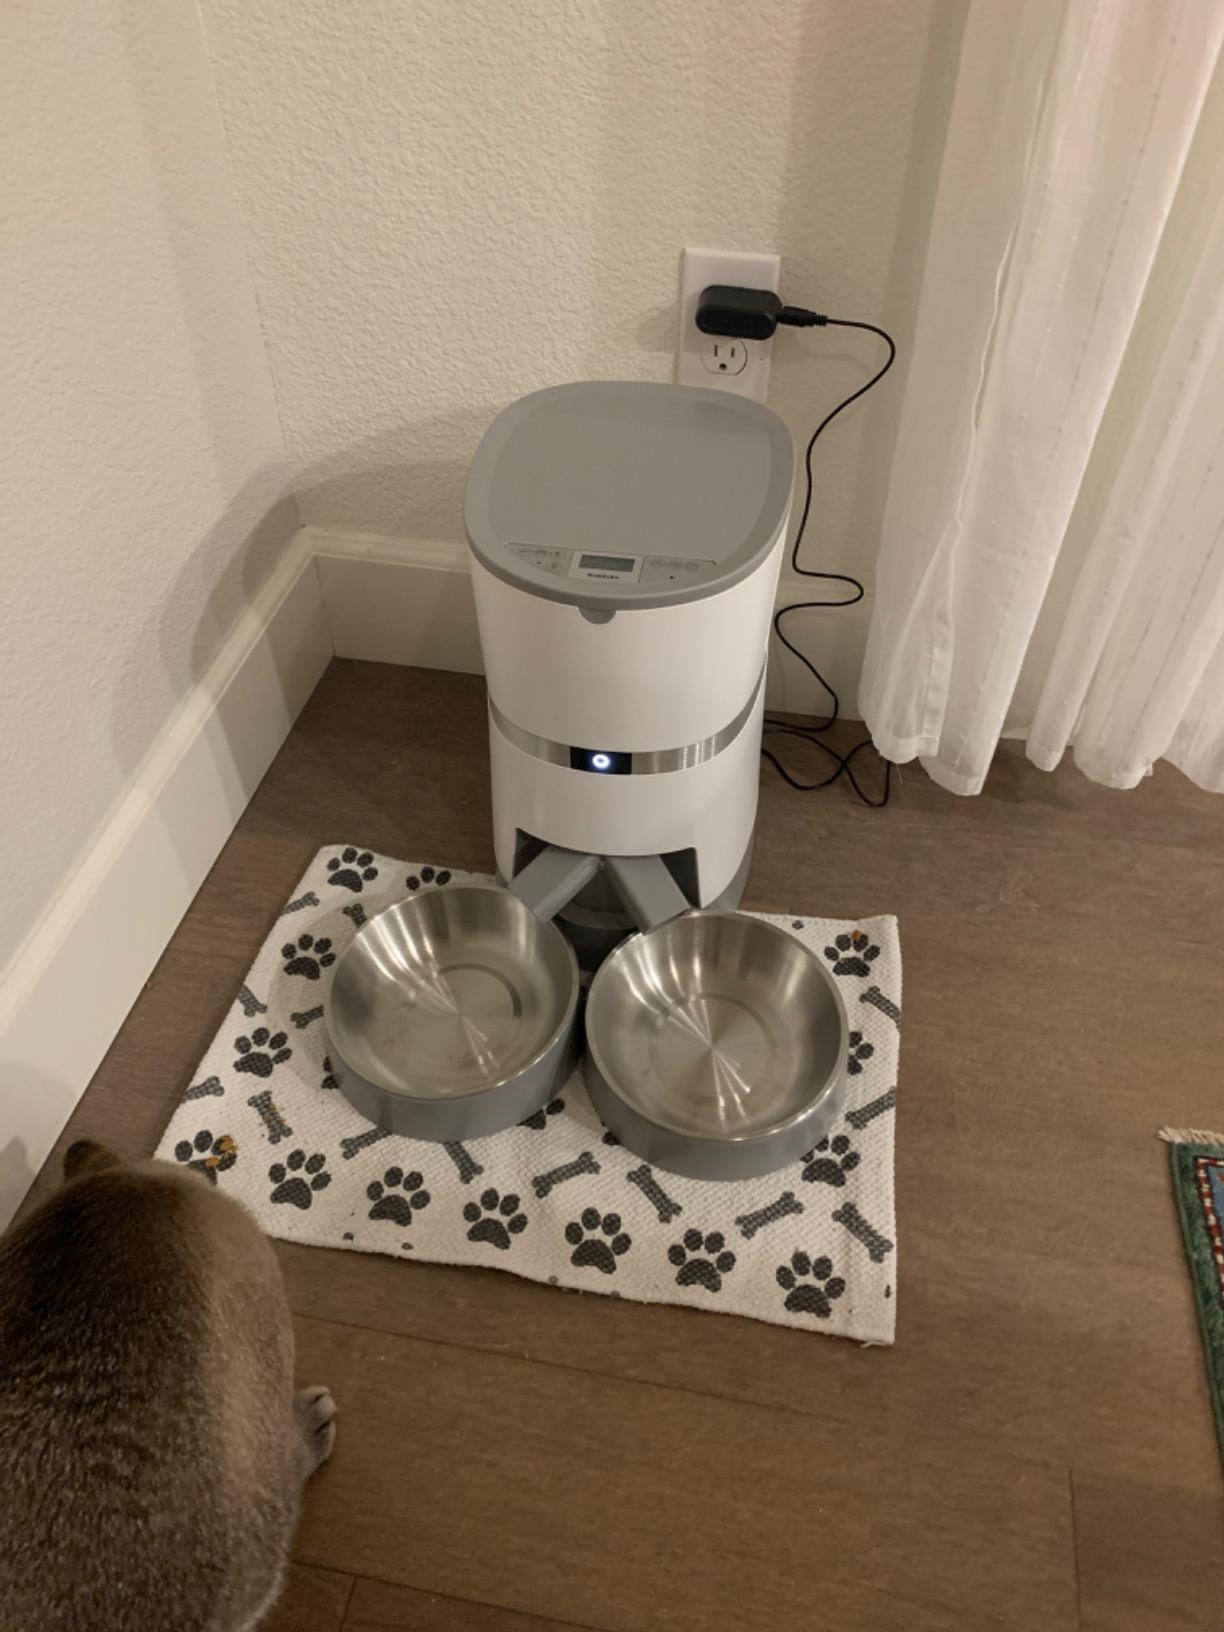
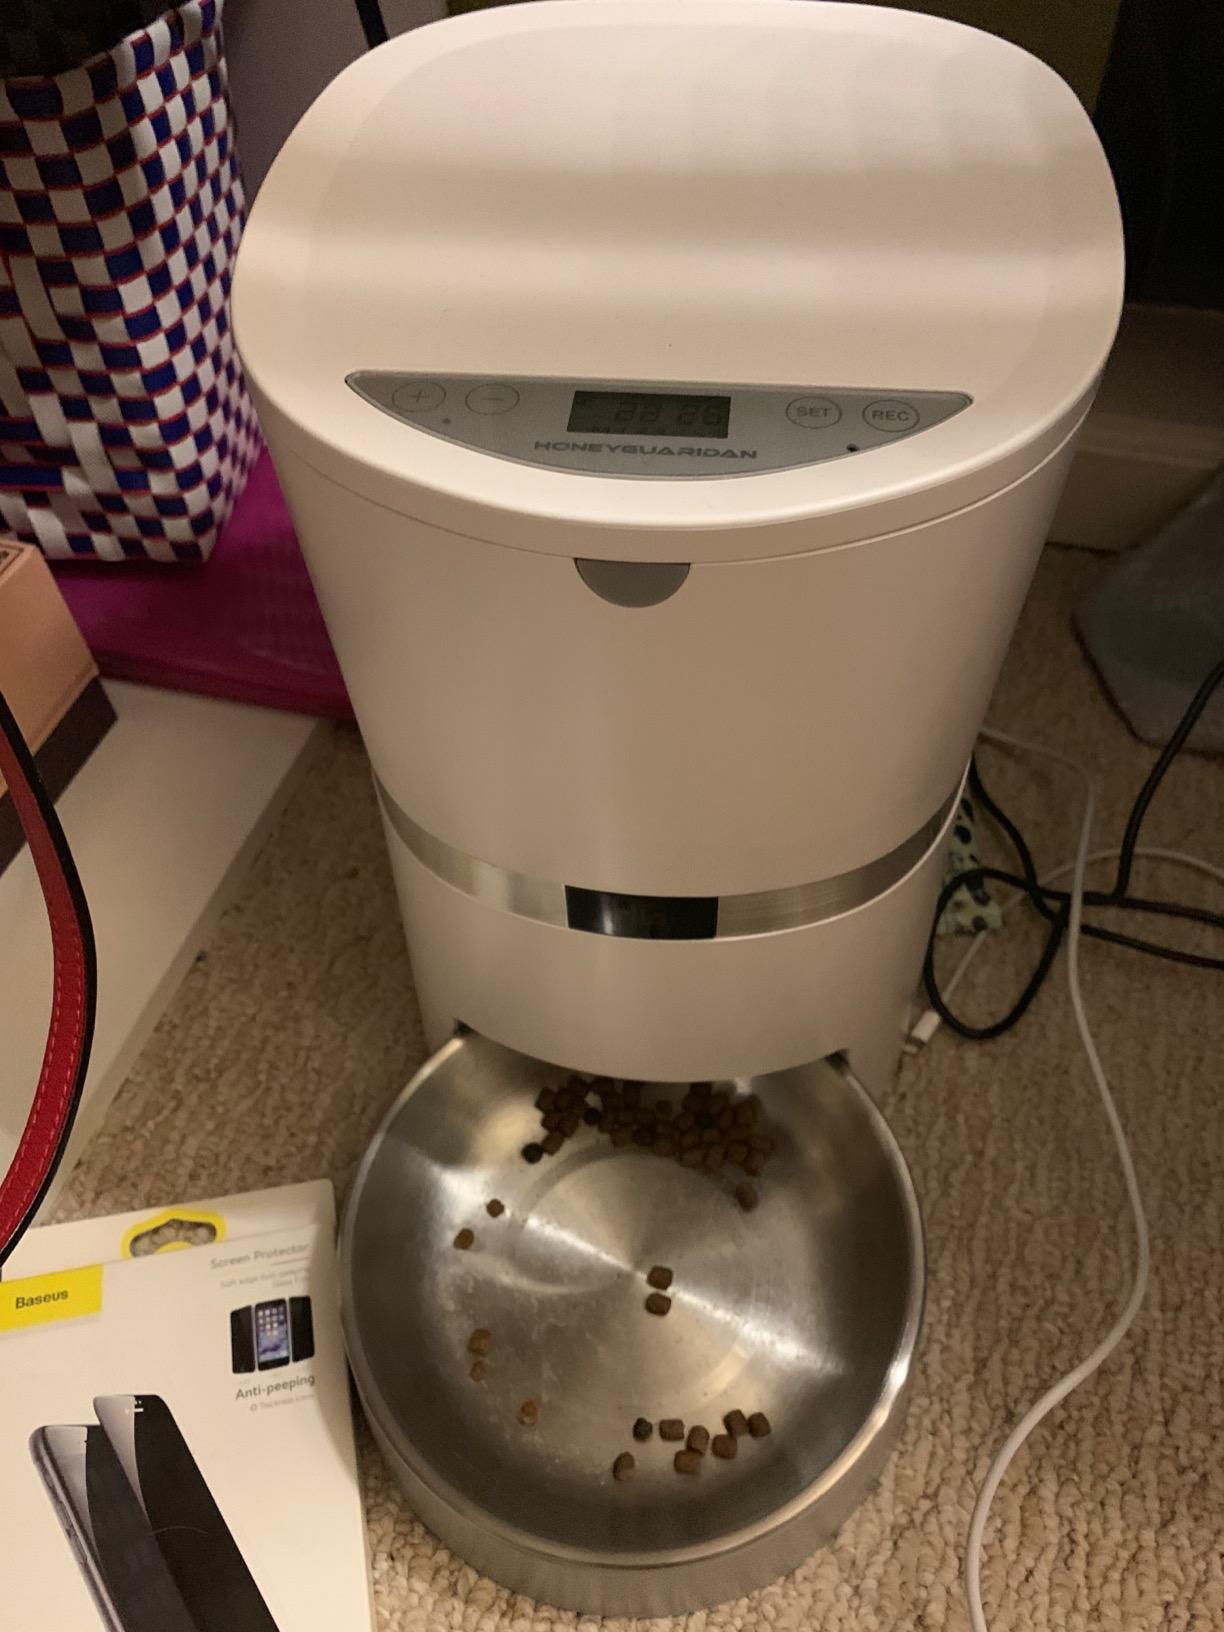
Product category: items_feeder
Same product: no